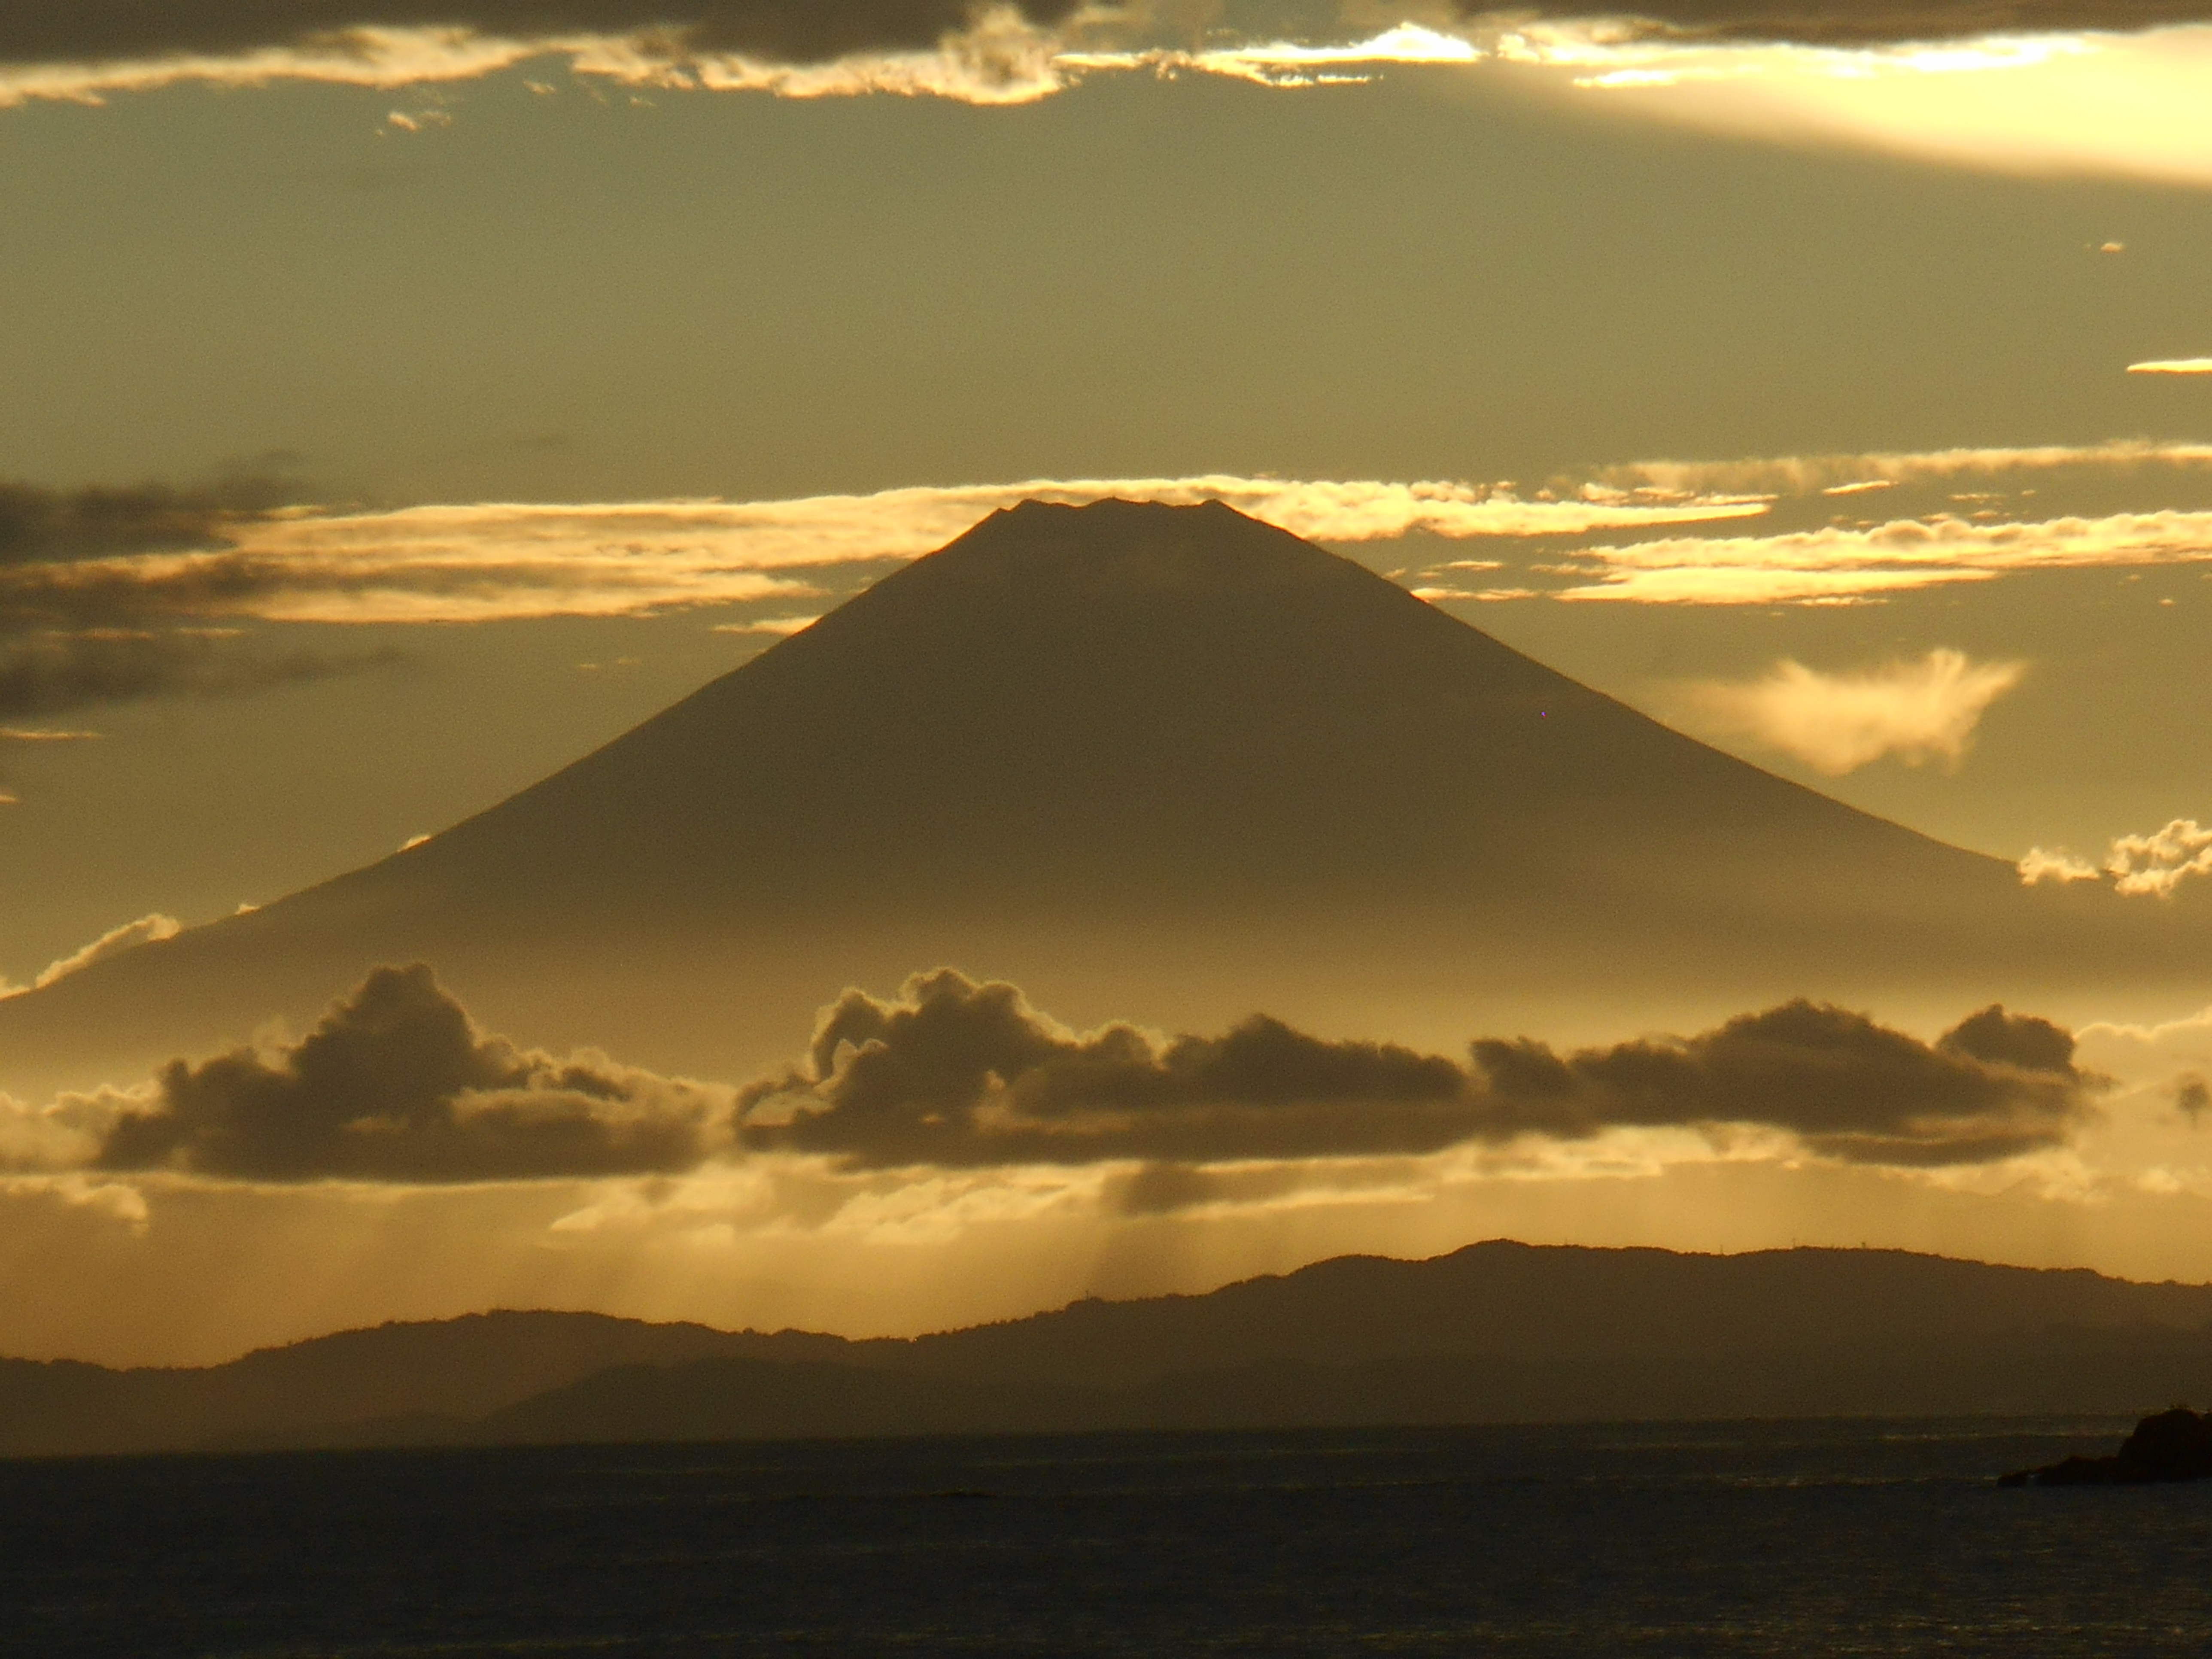
landscape, sea, coast, ocean, horizon, mountain, cloud, sky, sun, sunrise, sunset, sunlight, morning, hill, dawn, atmosphere, summer, dusk, evening, japan, loch, afterglow, mt fuji, meteorological phenomenon, atmospheric phenomenon